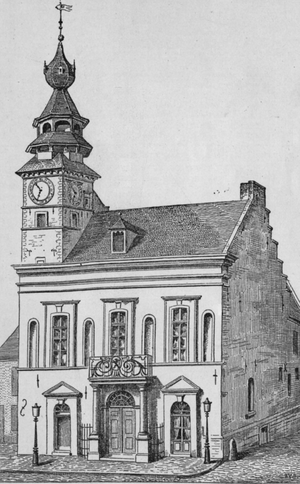
L'hôtel de ville de Binche au XIXe siècle.
L’hôtel de ville de Binche est situé sur la Grand-Place de Binche. Son beffroi, classé depuis le 15 janvier 1936, relève du Patrimoine majeur de Wallonie et fait partie des beffrois de Belgique et de France classés au patrimoine mondial de l'Unesco depuis le 1ᵉʳ décembre 1999.